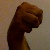
The image shows a hand gesture representing the letter 'M' in Indian Sign Language.